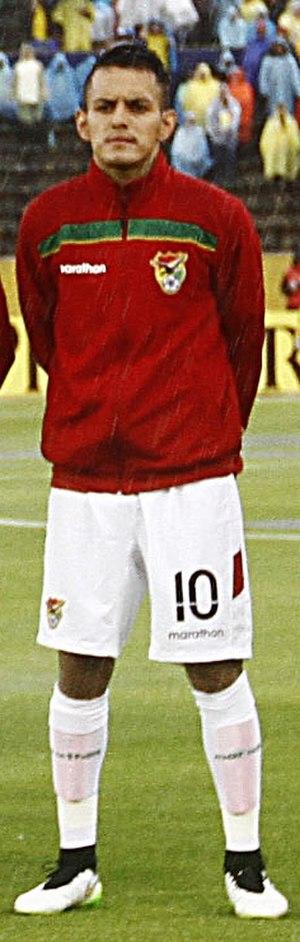
Jhasmani Campos est un footballeur bolivien, né le 5 octobre 1988 à Santa Cruz de la Sierra, évoluant au poste de milieu.